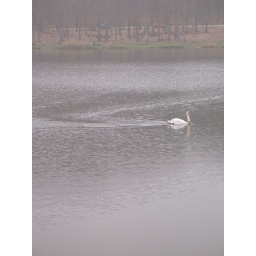
Swan on the water and mist in the sky